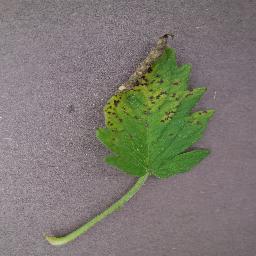
Label: Tomato___Septoria_leaf_spot